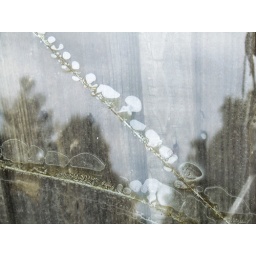
Cracked glass in one of the doors in my dad's 1941 Ford.